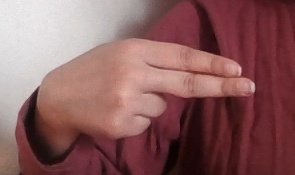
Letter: ain